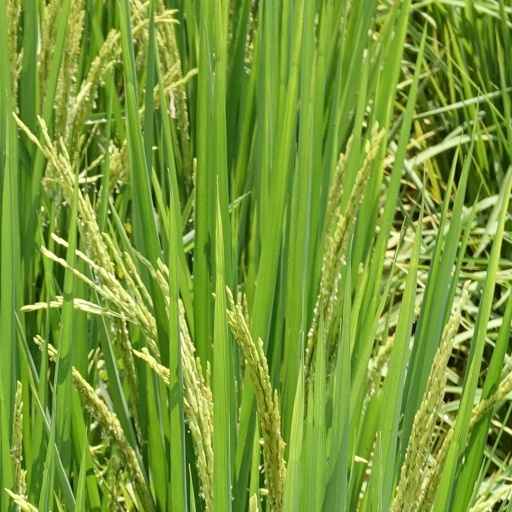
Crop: rice